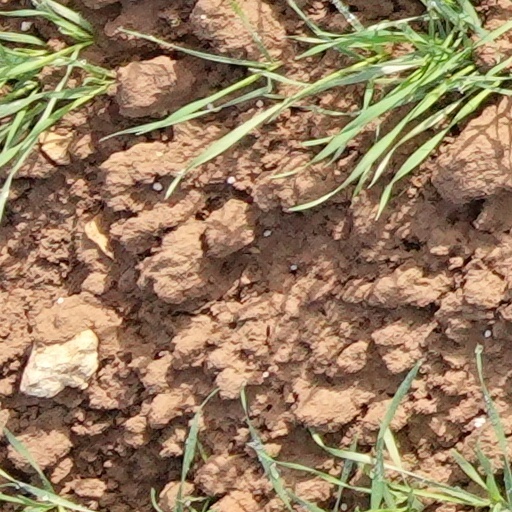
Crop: wheat